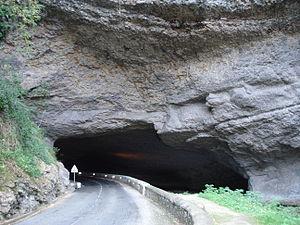
L'Ariège est un département de la région Occitanie, dans le Sud-Ouest de la France. D'une superficie de 4 890 km², elle s'étend sur la partie Est de la chaîne Pyrénéenne, entre les départements de la Haute-Garonne à l'Ouest et au Nord, de l'Aude et des Pyrénées-Orientales à l'Est, ainsi que de l'Espagne et l'Andorre au Sud. Ce département possède une grande diversité du point de vue géologique.
La grotte du Mas-d'Azil est une cavité traversée par une route et par la rivière Arize qui l'a creusée. Cette cavité aux dimensions imposantes s'ouvre dans le massif du Plantaurel, commune du Mas-d'Azil, département de l'Ariège. Elle fut occupée à différentes époques préhistoriques et historiques et laissa son nom à une culture préhistorique, l'Azilien.
La géologie de la chaîne des Pyrénées aborde la description et la mise en place des roches la composant, ainsi que du relief de montagne actuel. La zone connaît deux cycles orogéniques majeurs : l'orogenèse varisque de −360 à −290 Ma, et l'orogenèse alpine de −53 à −33 Ma, la première donnant naissance aux Pyrénées hercyniennes, et la deuxième aux Pyrénées actuelles.